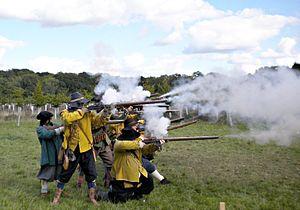
La Muzzle Loaders Associations - International Confederation, en abrégé MLAIC, est une fédération sportive internationale dont le but est de promouvoir la pratique du tir avec des armes à feu anciennes ou des reproductions de ces mêmes armes dans des conditions aussi proches que possible des conditions d'origine.